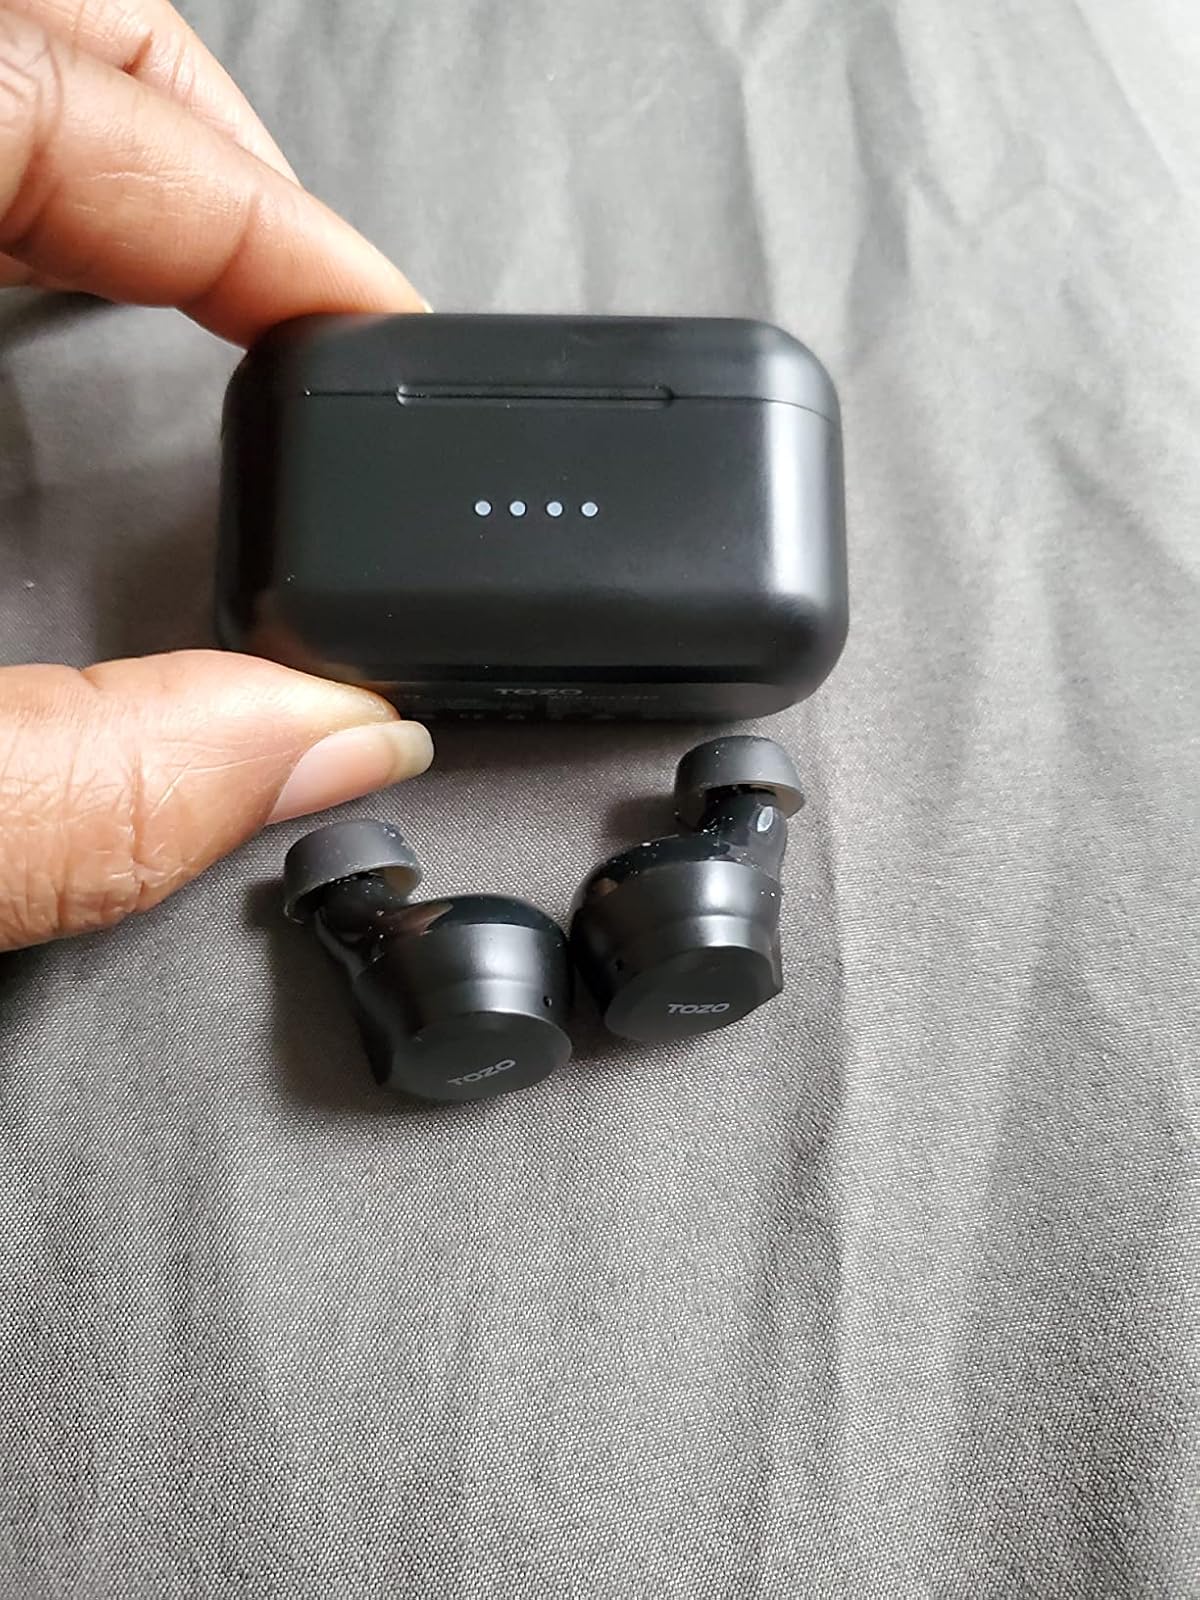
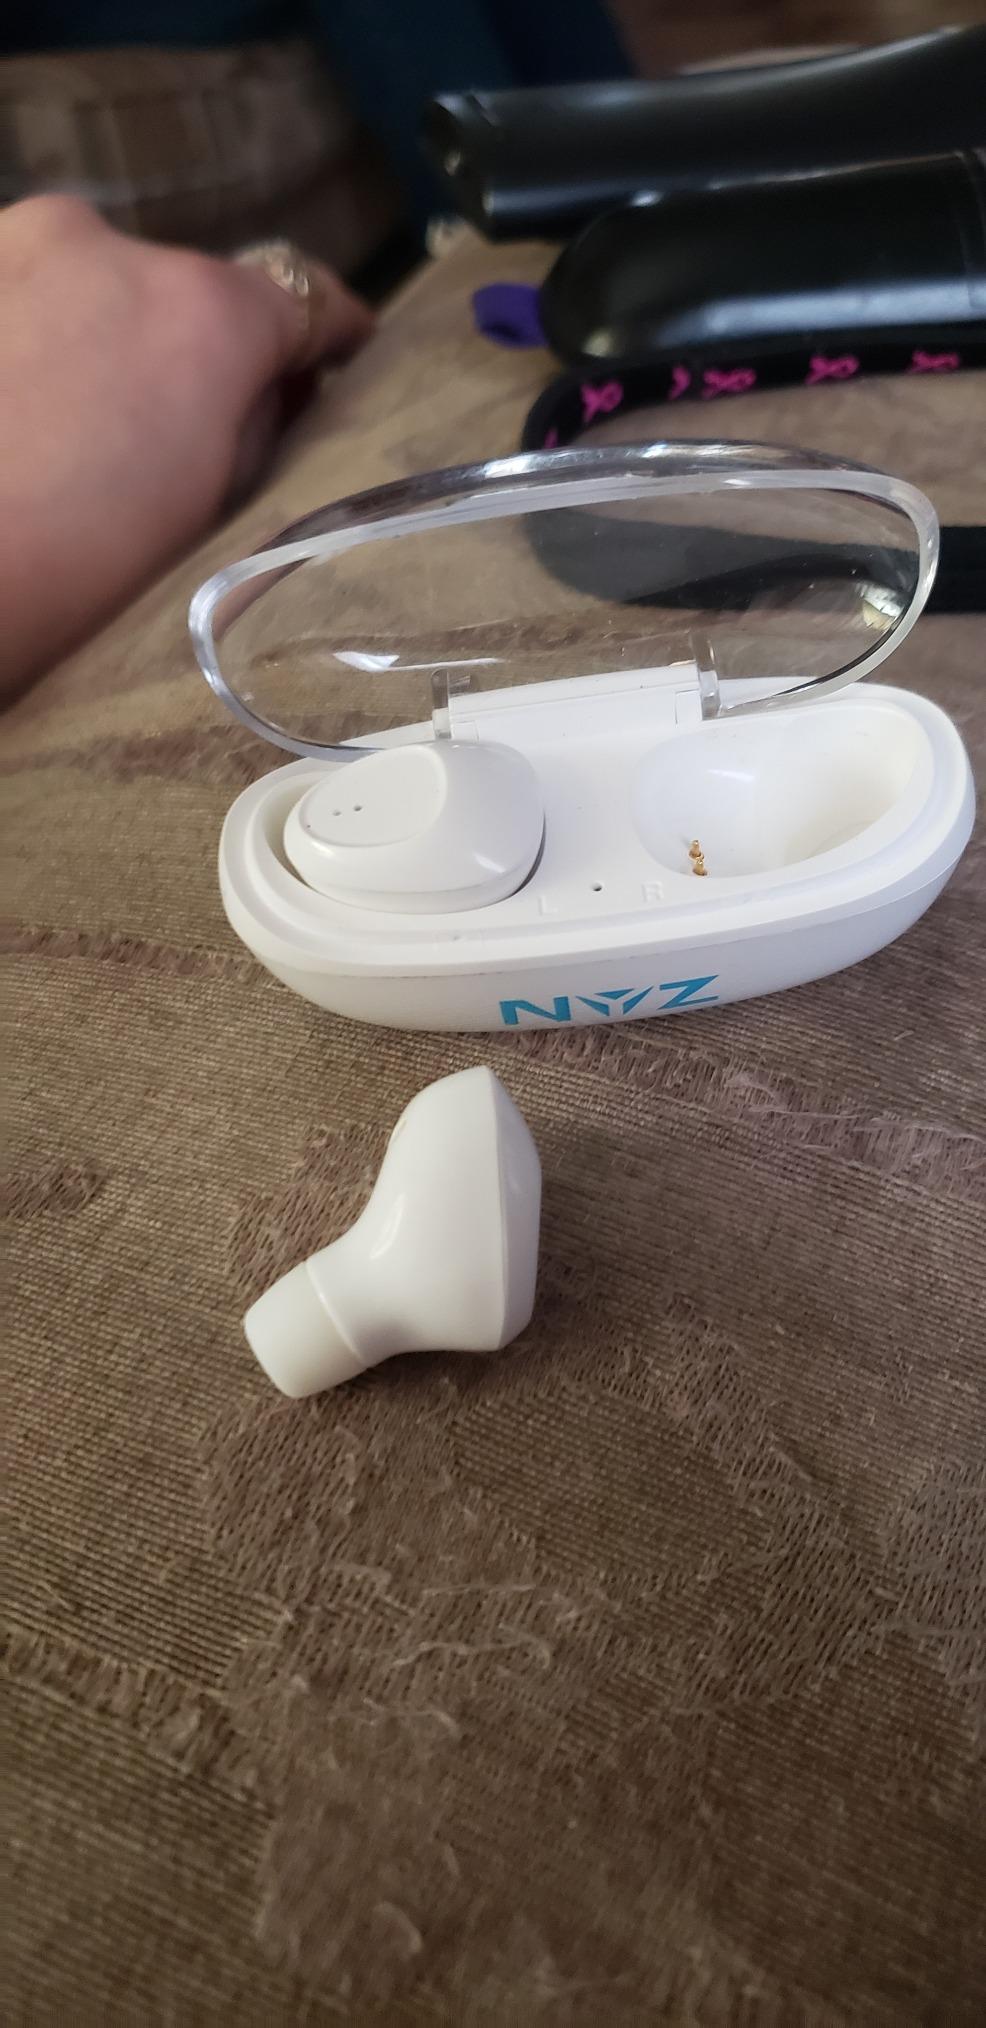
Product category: earbuds
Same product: no